Mitsuma Matsumura

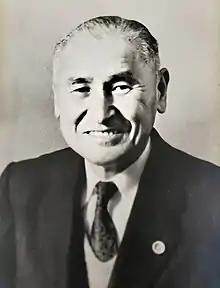

Mitsuma Matsumura (January 8, 1894 – April 10, 1970) was a Japanese politician who served as governor of Hiroshima Prefecture from August 1, 1944 to April 21, 1945. He was also governor of Tochigi Prefecture (1936–1937) and Kanagawa Prefecture (1940–1942).